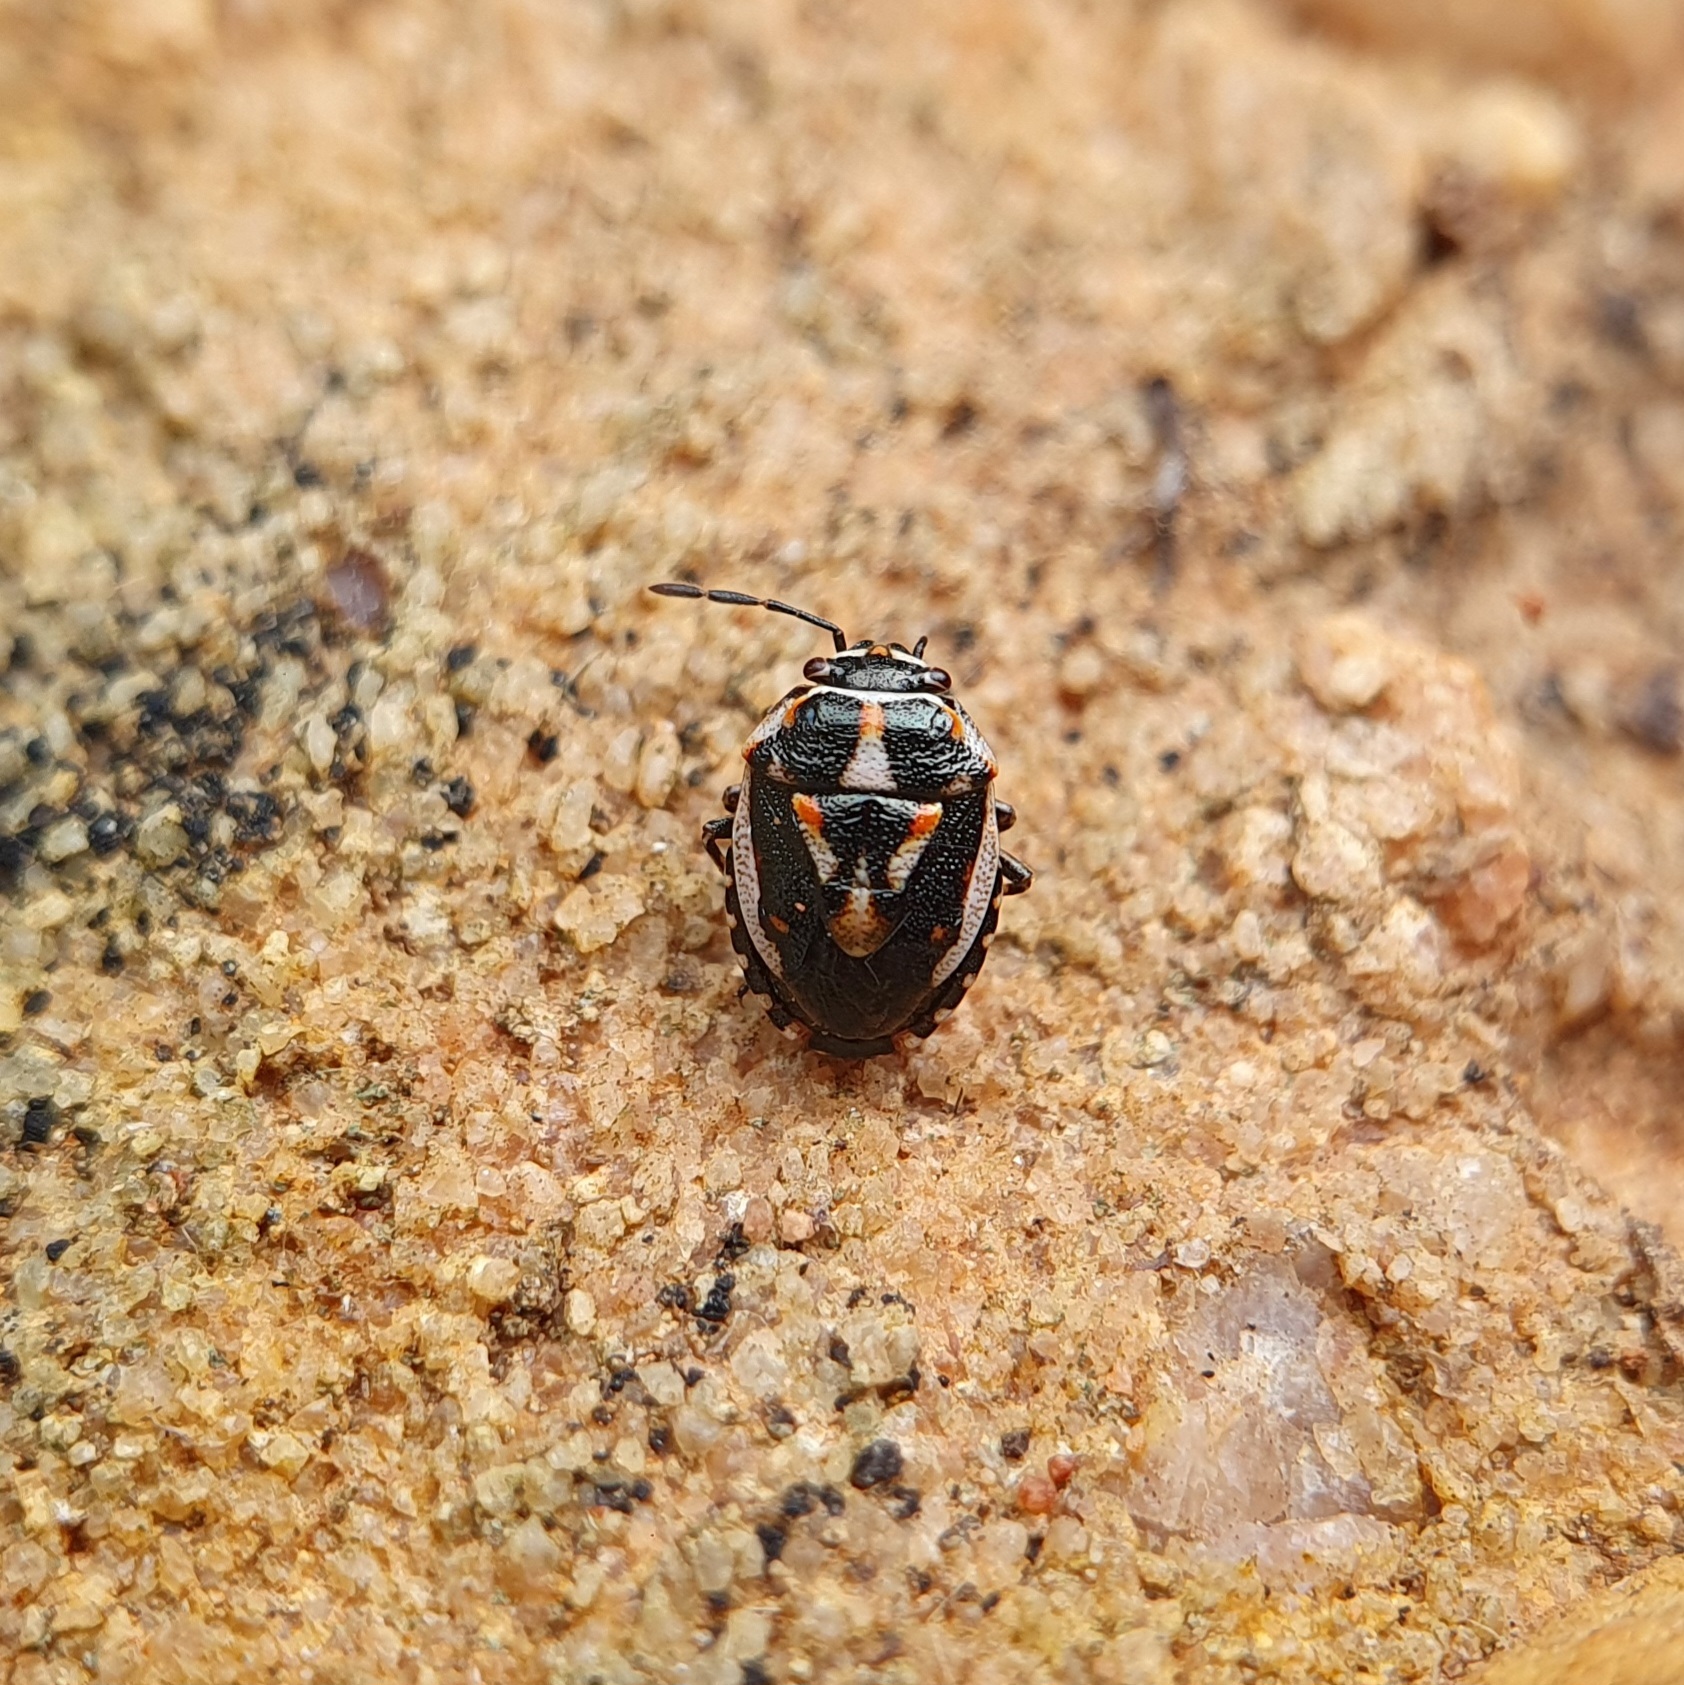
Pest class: stink_bug